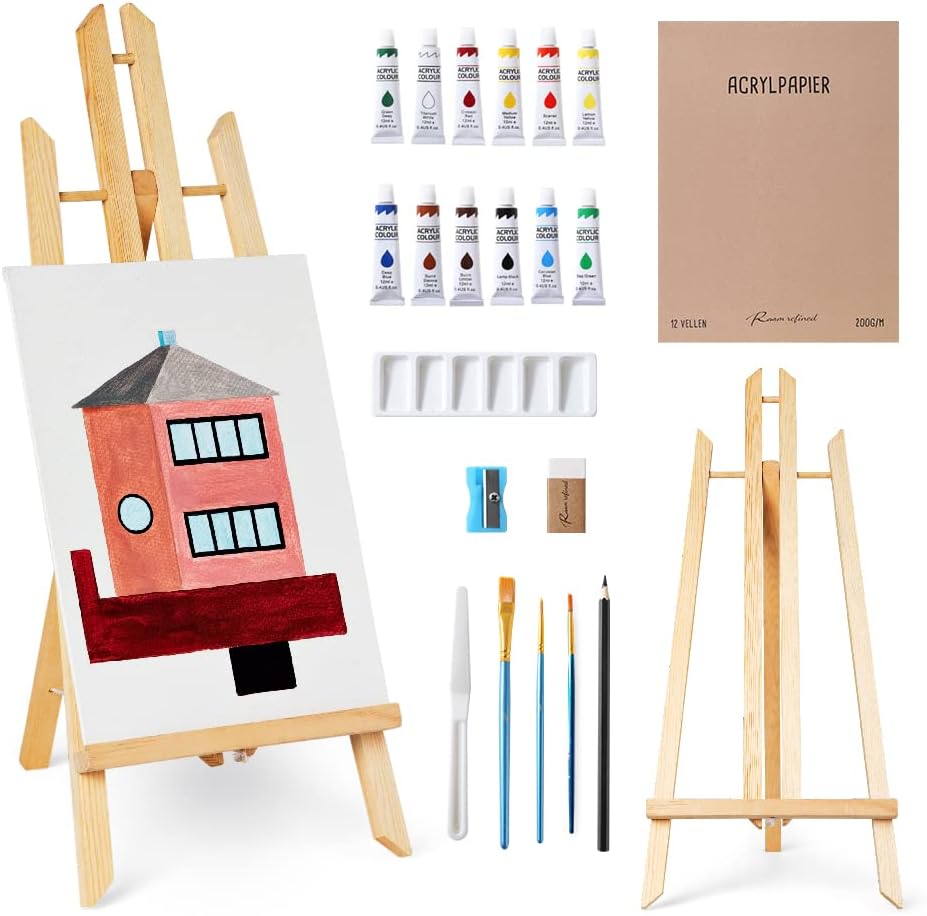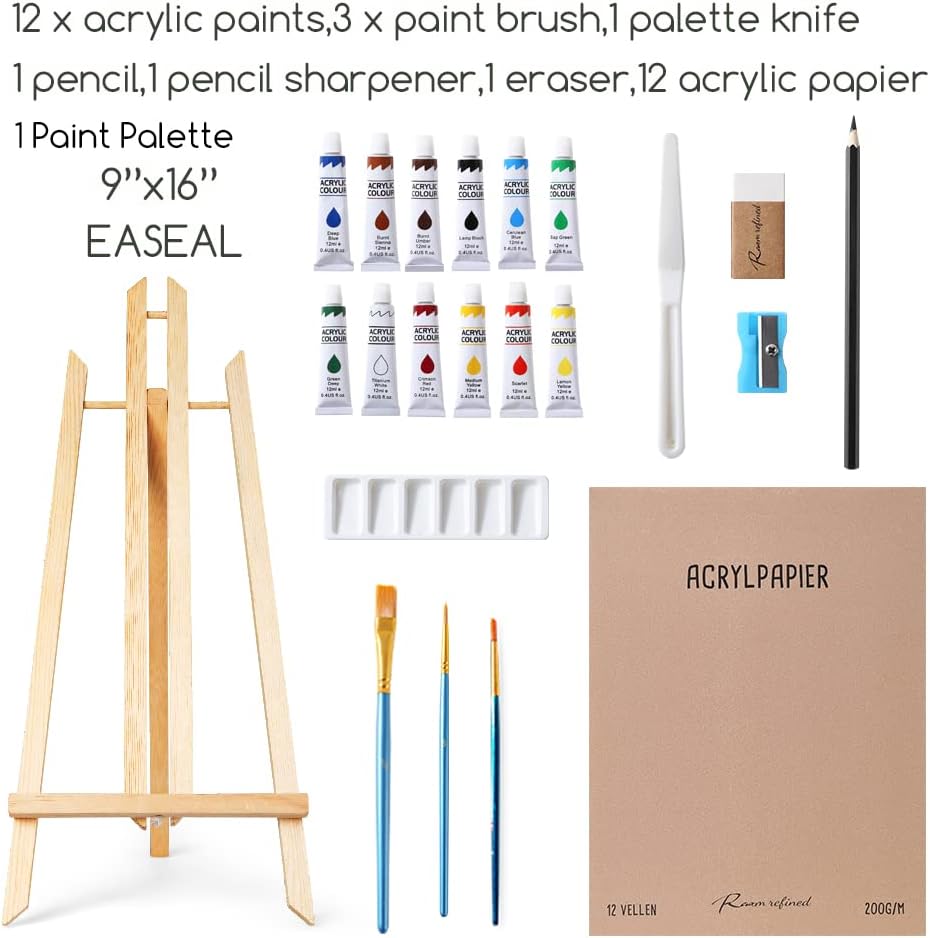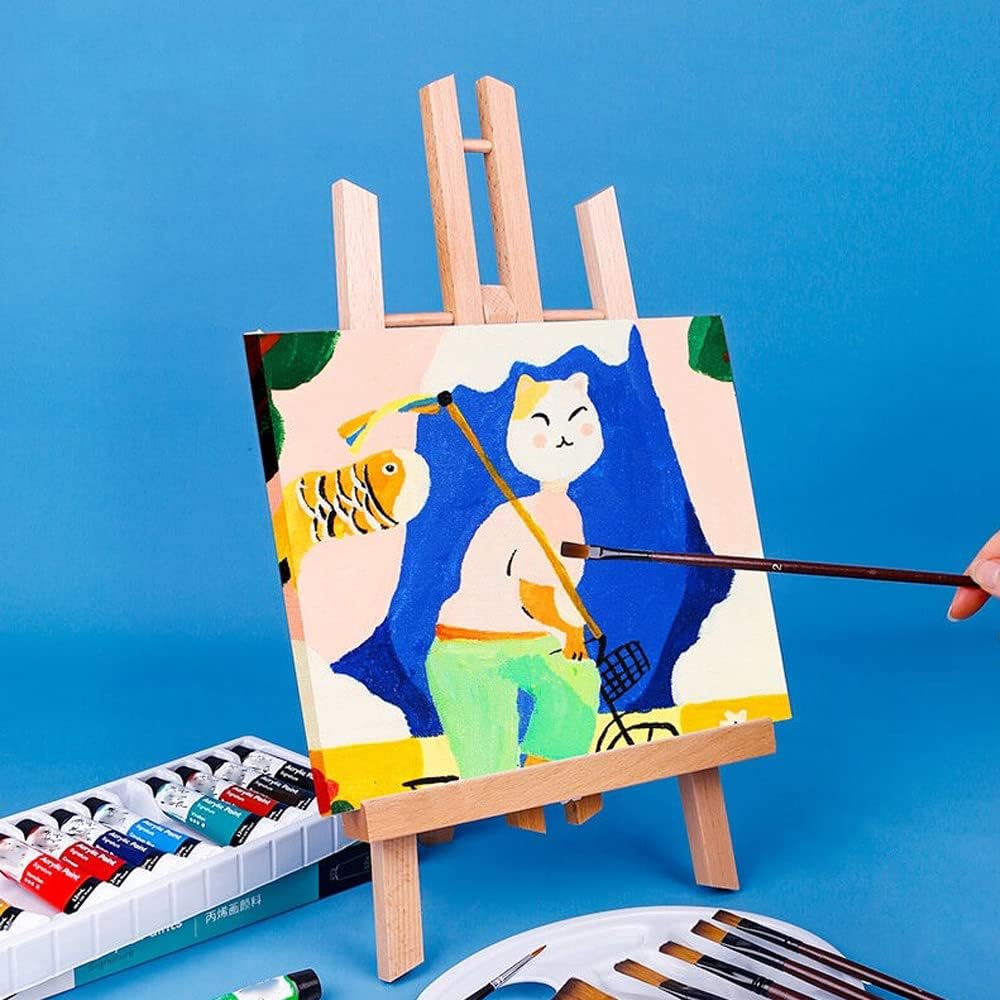
Paint Set for Kids,Art Supplies for Kids 9-12 Includes 12 Acrylic Paints,Table Top Easel,3 Paint Brushes,12 AcrylPapier,Paint Palette,Pencil,Eraser,Palette Knife,Pencils Sharpener,Art Set for Kids
Category: Arts, Crafts & Sewing
Art Supplies for Kids 6-8 12 Acrylic Paints 12 Acrylic Paints Table Top Easel Table Top Easel 3 Paint Brushes 3 Paint Brushes 12 Vellen Acryl Papier 12 Vellen Acryl Papier Paint Palette Paint Palette Pencil Pencil Eraser Eraser Palette Knife Palette Knife Pencils Sharpener Pencils Sharpener
Features: 22-Piece Paint Kit: 12 Acrylic Paints,Table Top Easel,3 Paint Brushes,12 Vellen Acryl Papier,Paint Palette,Pencil,Eraser,Palette Knife,Pencils Sharpener | SAFE & NON TOXIC: ASTM certified for non-toxicity. No need to worry about toxicity with our painting kit.Free from most common allergens.Great for creative adults, teens and kids | Variety of Options: With lots of choices from pencils to paints, you can let your creativity run wild. This art set allows you to try painting and drawing techniques | Gift:High quality and easy taking packaging is a ideal gift for friends and children in holidays like Thanks giving and Christmas | What You Get - RAAM REFINED kids paint set,worry-free 18-month warranty, and friendly customer service